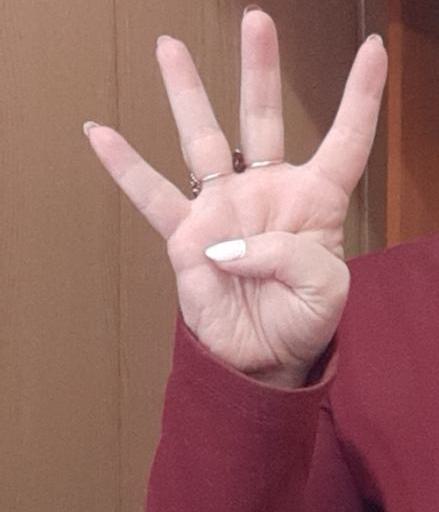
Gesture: four